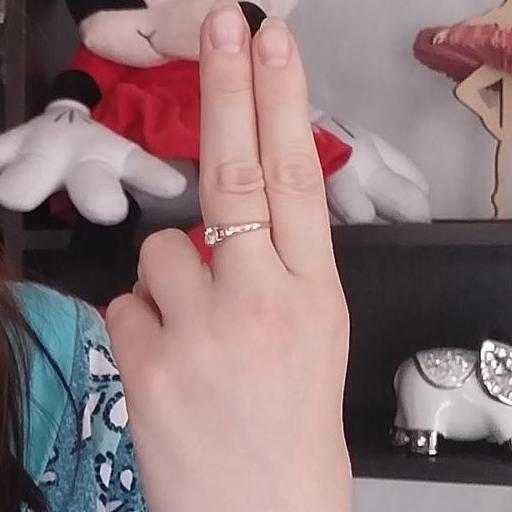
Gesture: two_up_inverted